Security Council of Abkhazia

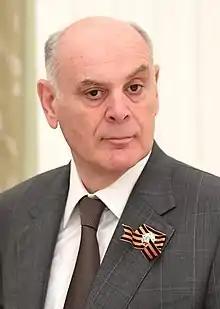
President Aslan Bzhania, the current Chairman of the council.

The Security Council of Abkhazia, abbreviated as the Sovbez of Abkhazia is the highest national security decision-making body in the Government of Abkhazia, serving as an advisory body to the President of Abkhazia. The Security Council provides way for the implementation of the constitutional powers of the President given to him/her by the Constitution of Abkhazia. It is located at the buildings on 32 Mahadzhirov Embankment.